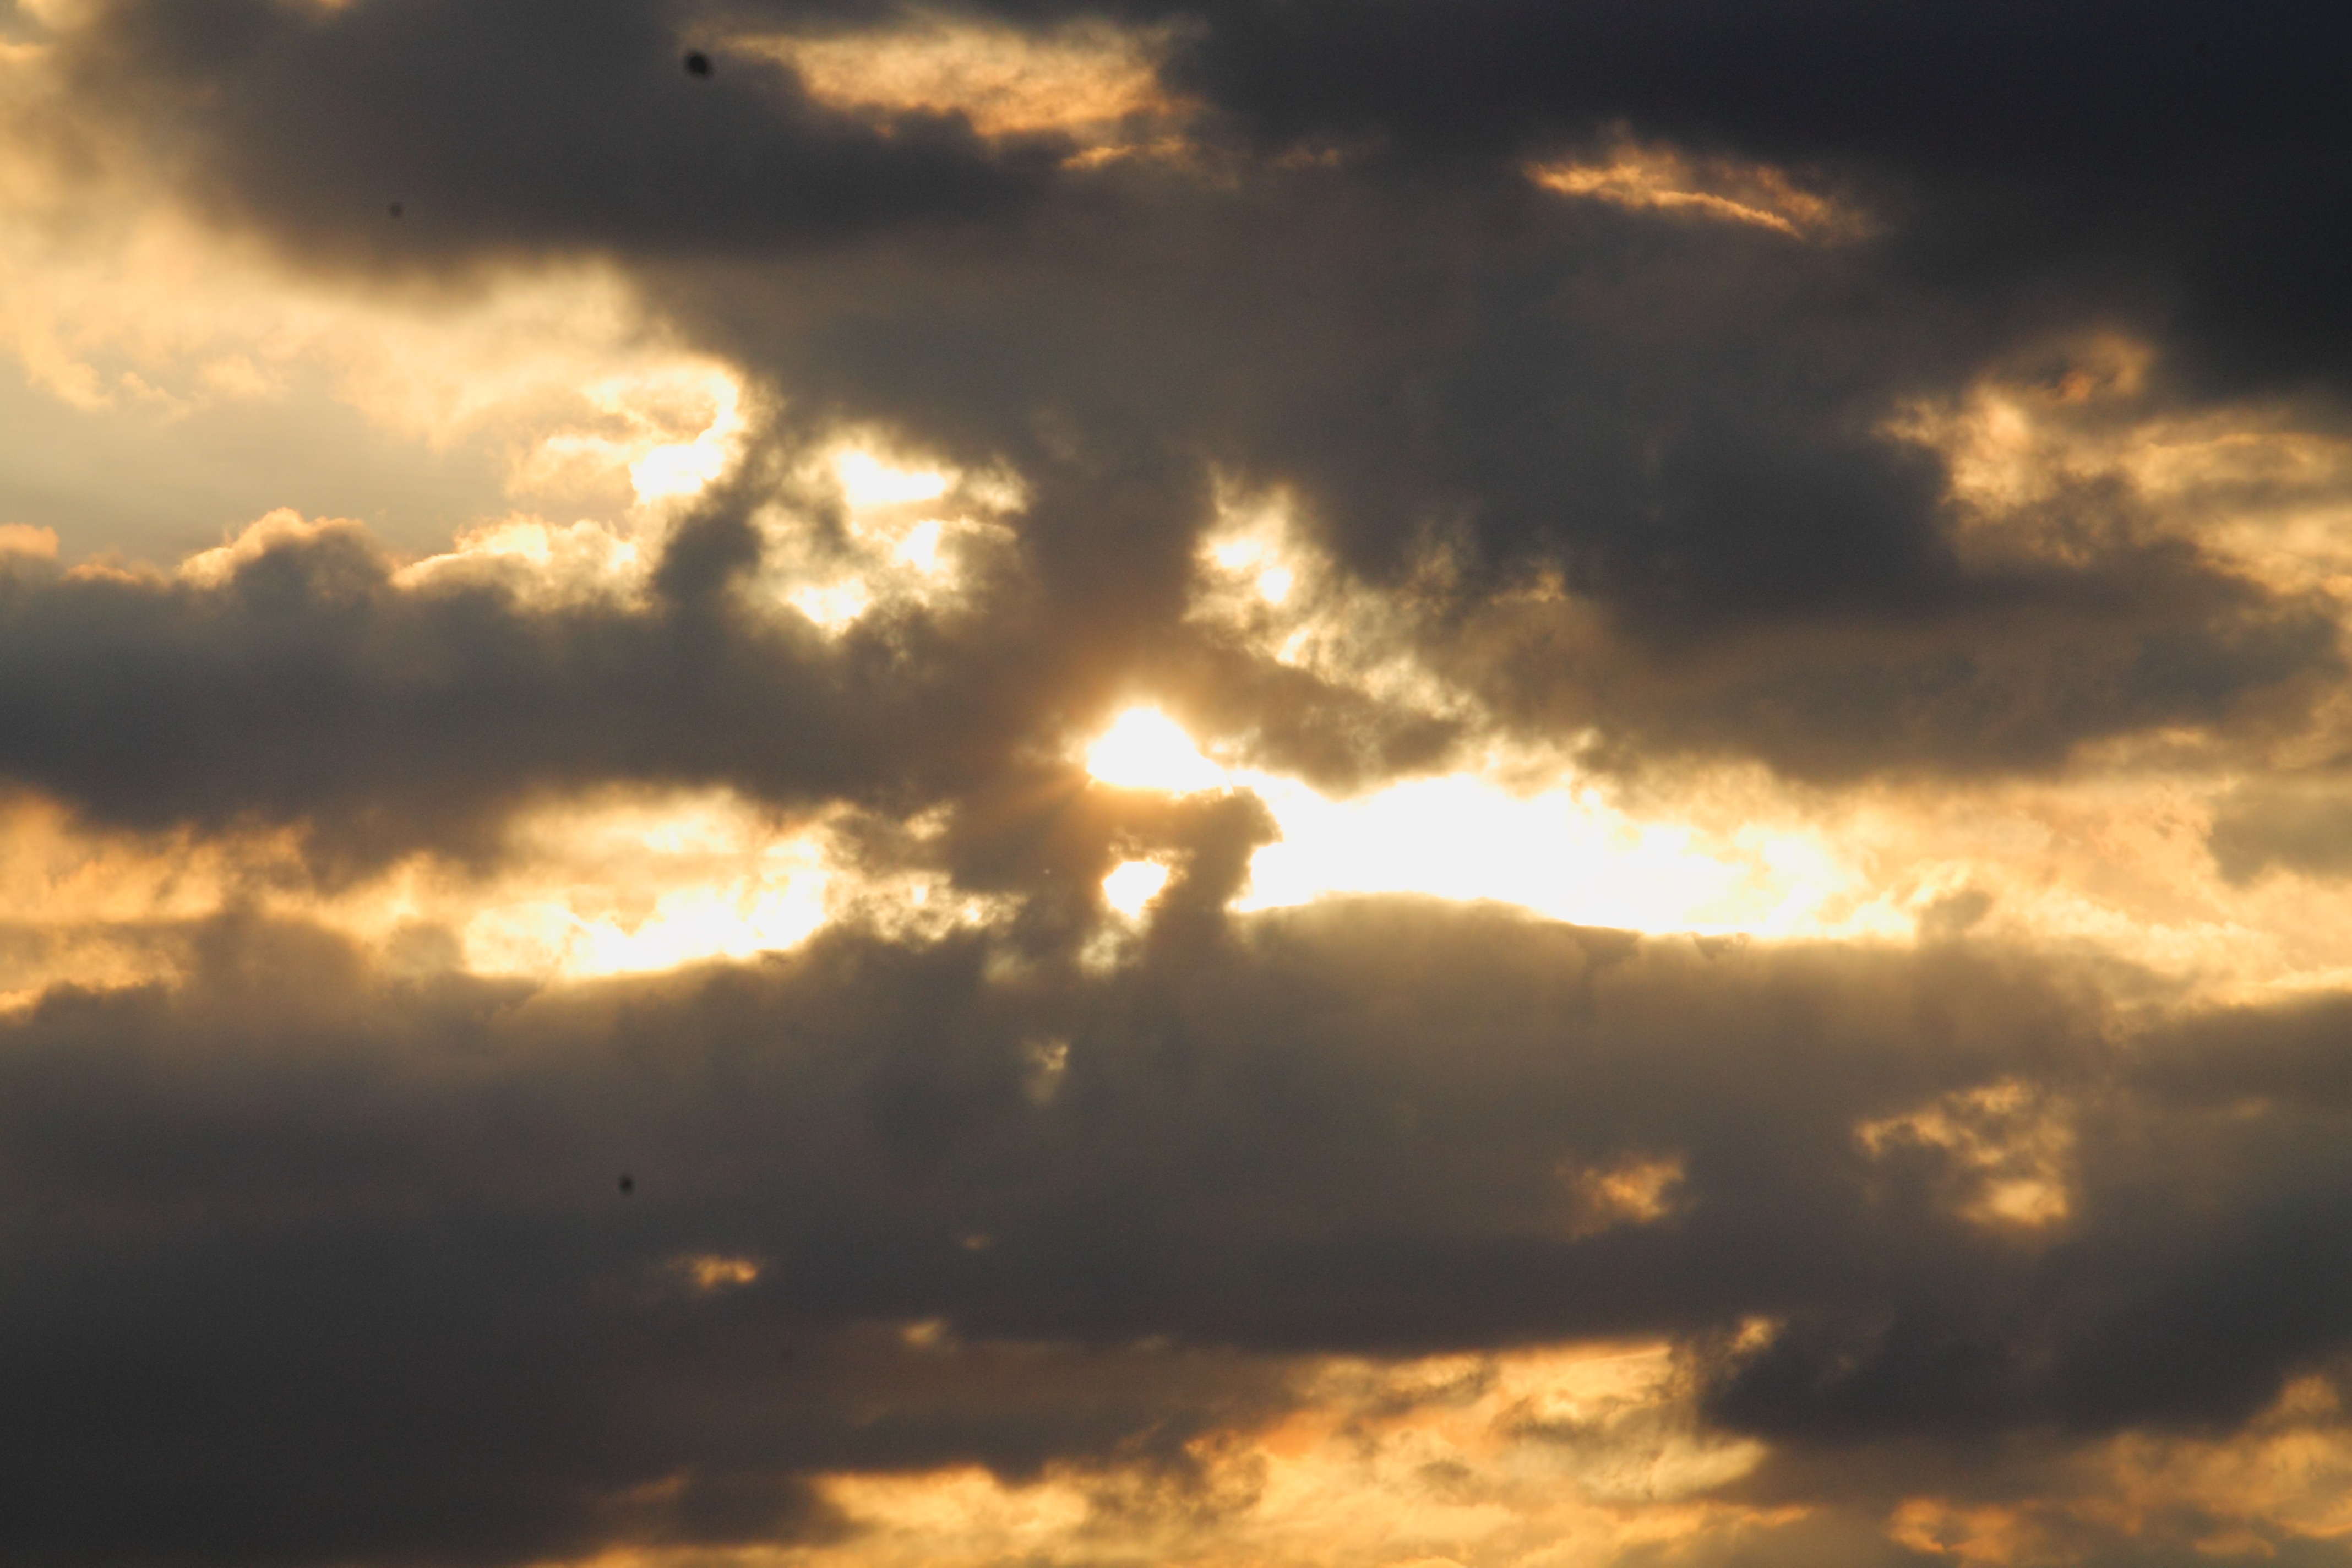
horizon, cloud, sky, sun, sunrise, sunset, sunlight, morning, dawn, atmosphere, dusk, evening, cumulus, covered, cloud cover, clouds, mood, meteorology, afterglow, meteorological phenomenon, red sky at morning